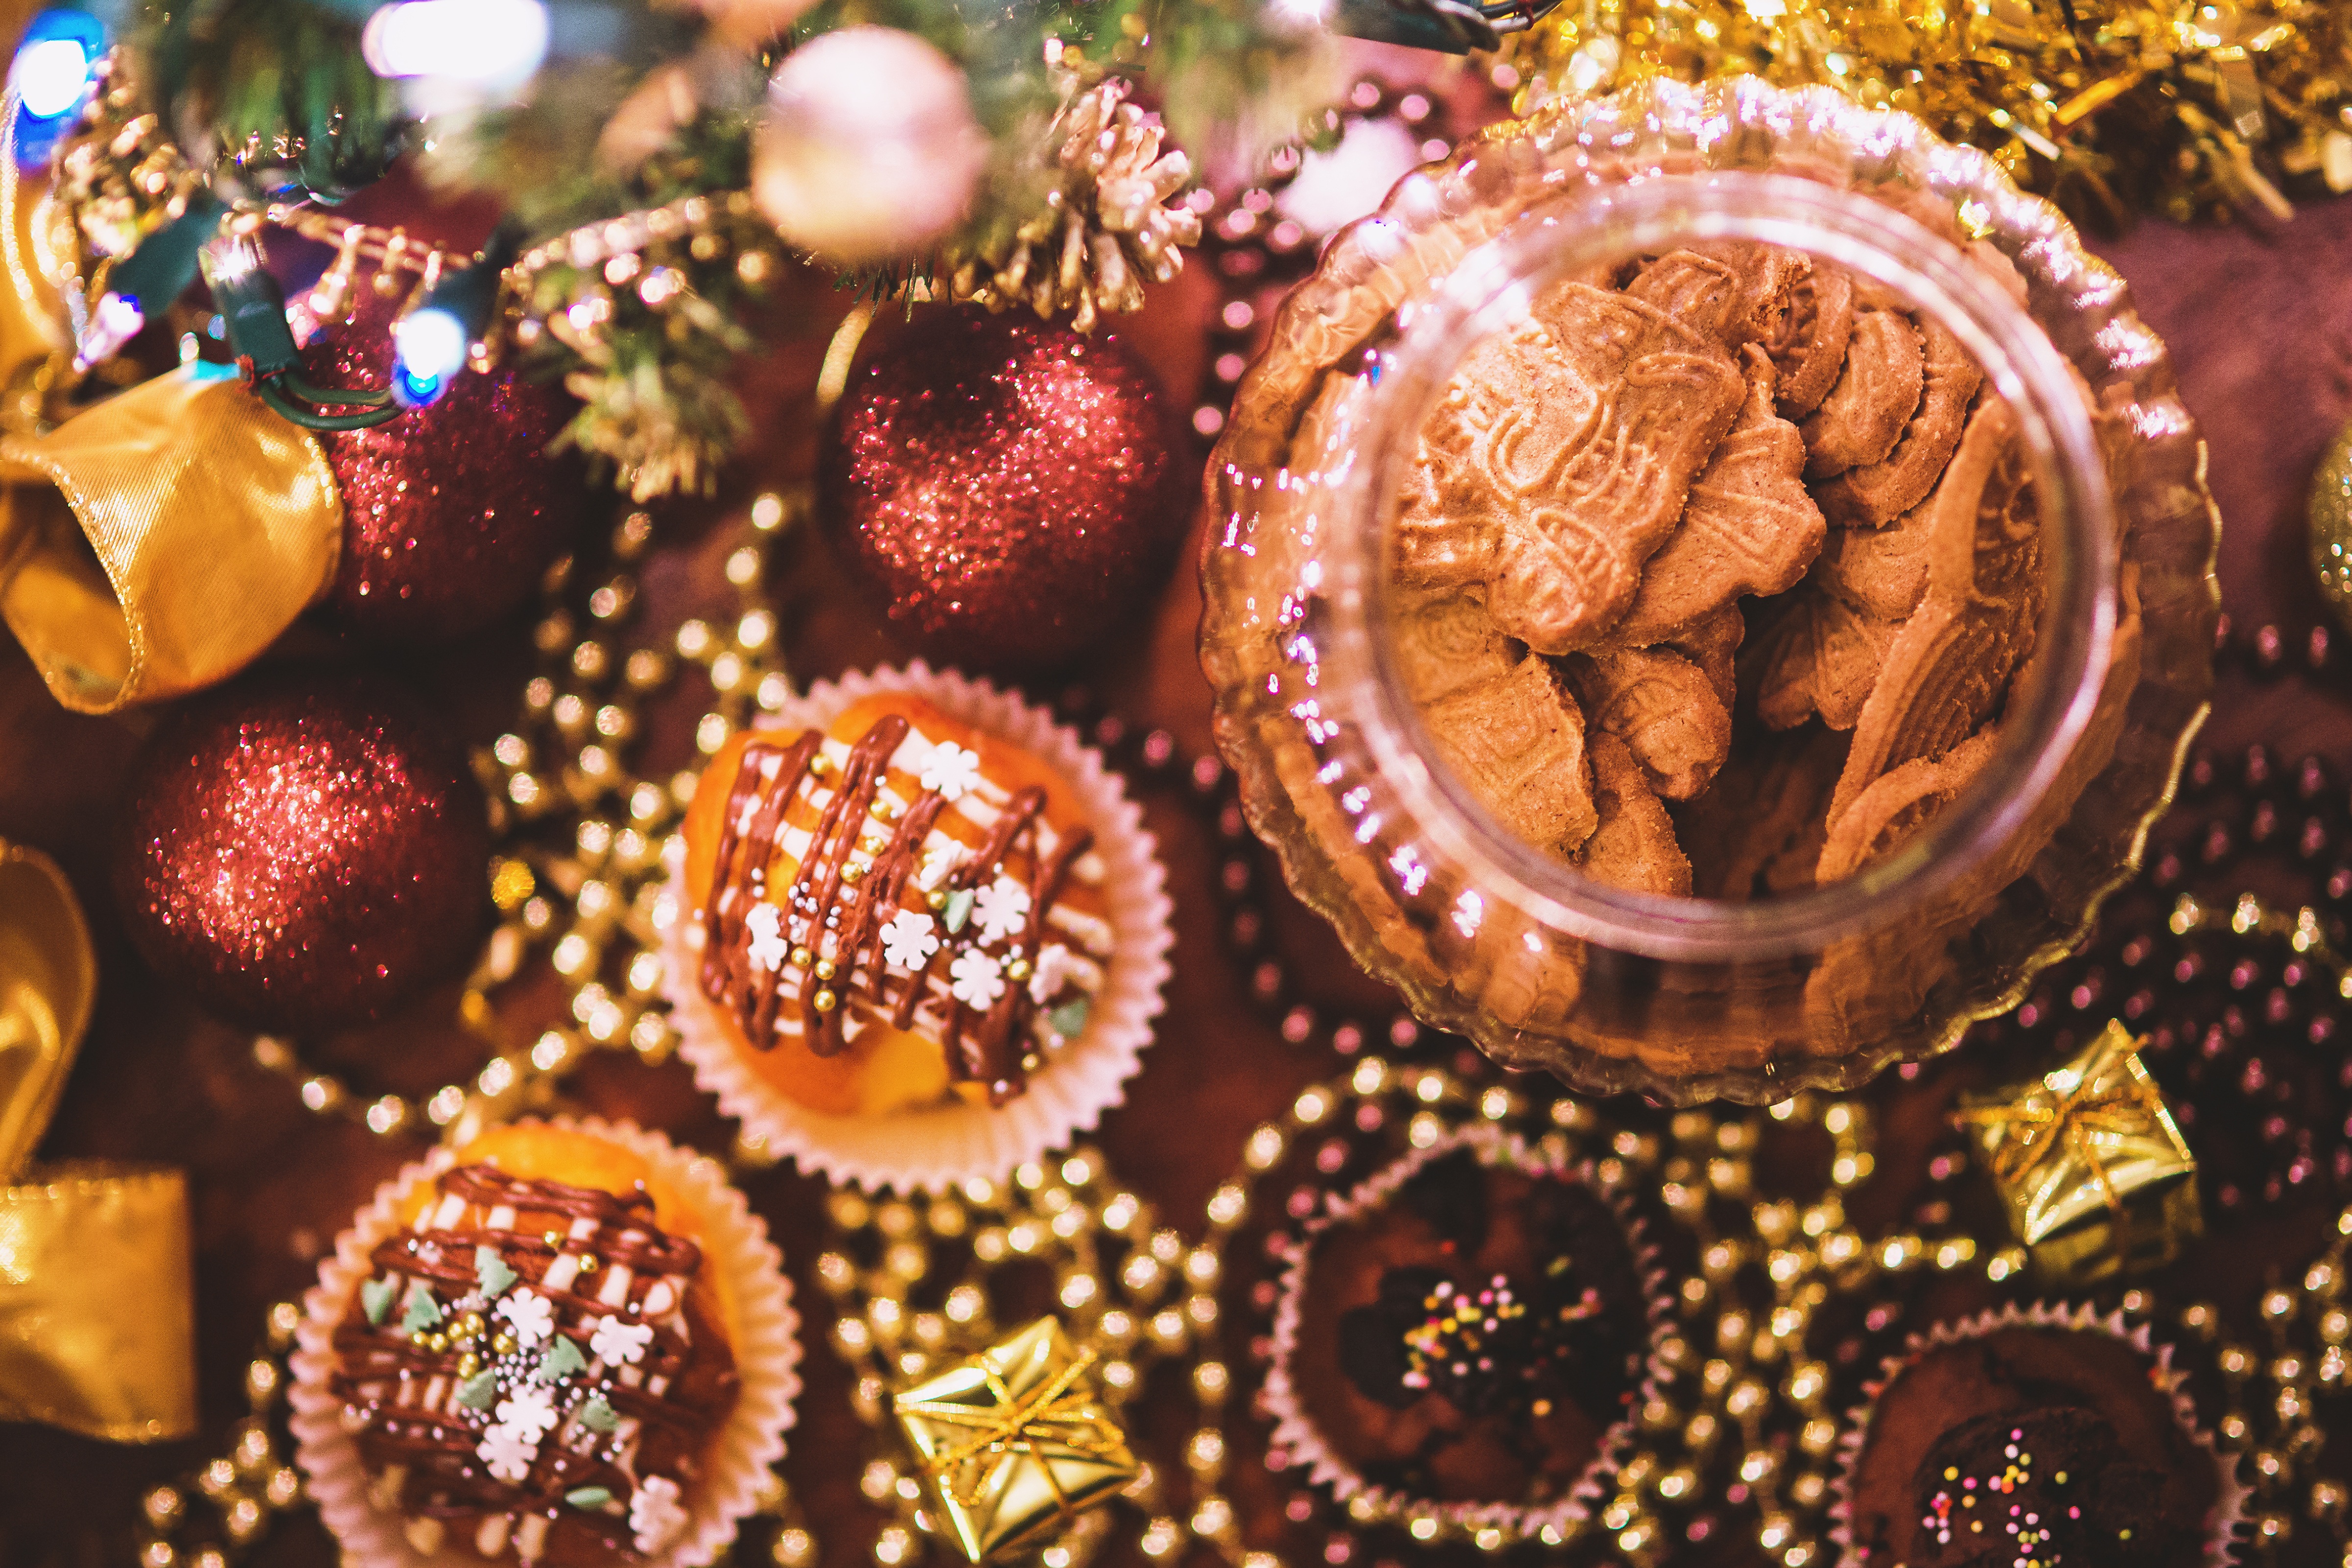
sweet, food, produce, christmas, cookie, dessert, muffin, christmas decoration, cookies, sweets, xmas, cupcakes, muffins